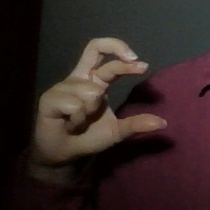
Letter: thal